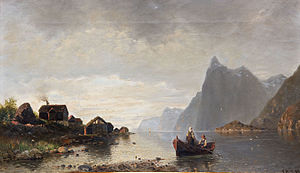
Friedrich Ernst Morgenstern
Sølandskab i skumring ved Friedrich Ernst Morgenstern (1890).
Friedrich Ernst Morgenstern var en tysk maler.